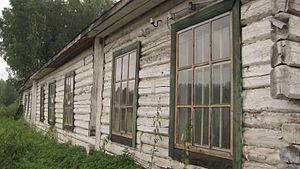
La psychiatrie punitive en URSS était un système utilisé pour emprisonner les dissidents dans les hôpitaux psychiatriques, appelés psikhouchka, souvent sous le diagnostic de « schizophrénie torpide » ou « schizophrénie latente », « schizophrénie larvée », « schizophrénie lente », « schizophrénie stagnante ». Certaines sources, datant de 2007-2009, signalaient que la pratique de l'abus de l'internement psychiatrique a toujours lieu dans la Russie contemporaine.